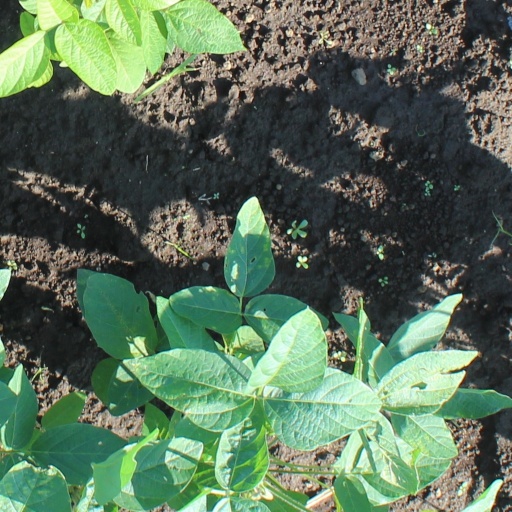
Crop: soybean